Reventlowsgade

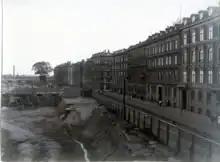
29 August 1907: Reventlowsgade with the new Central Station under construction.

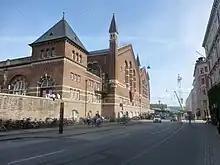
Copenhagen Central Station viewed from the other side of the street.

In around 1880, it was finally decided to redevelop C. F. Hintze's market gardens. In 1881, Tømmerpladsvej and two other streets, one on each side, werereenamed Reventlowsgade, Bernstorffsgade and Colbjørnsensgade. The three streets were named after Andreas Peter Bernstorff, Christian Ditlev Frederik Reventlow and Christian Colbjørnsen, three of the driving forces behind the peasant reforms of the 1780s. The last timber yards were decommissioned in 1899. The last building associated with the timber yards to be demolished was a small guardhouse situated at the corner of Eeventlowsgade and Tietgensgade (then still known as Vestergade's extension).